Christine Bersola-Babao

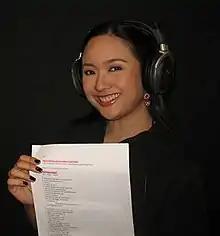
Bersola-Babao in 2010

Maria Concepcion "Christine" Peji Bersola-Babao (born October 30, 1970), also known as Tin Tin, is a Filipina multi-media personality. She is best known for appearing in the educational television program "Sine'skwela".